Kikut Lighthouse

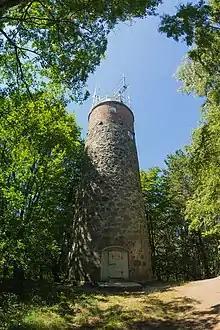

Kikut Lighthouse is a lighthouse in the north of Poland on the Baltic Sea coast that is active since 1962. It is the highest light on Poland's coast.